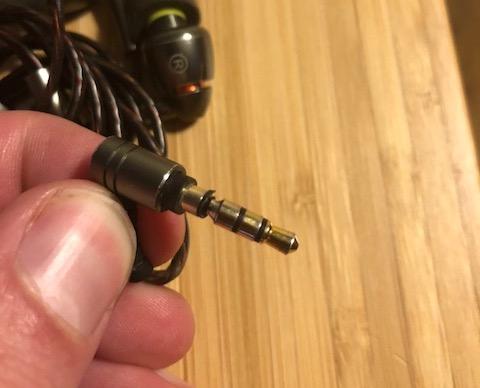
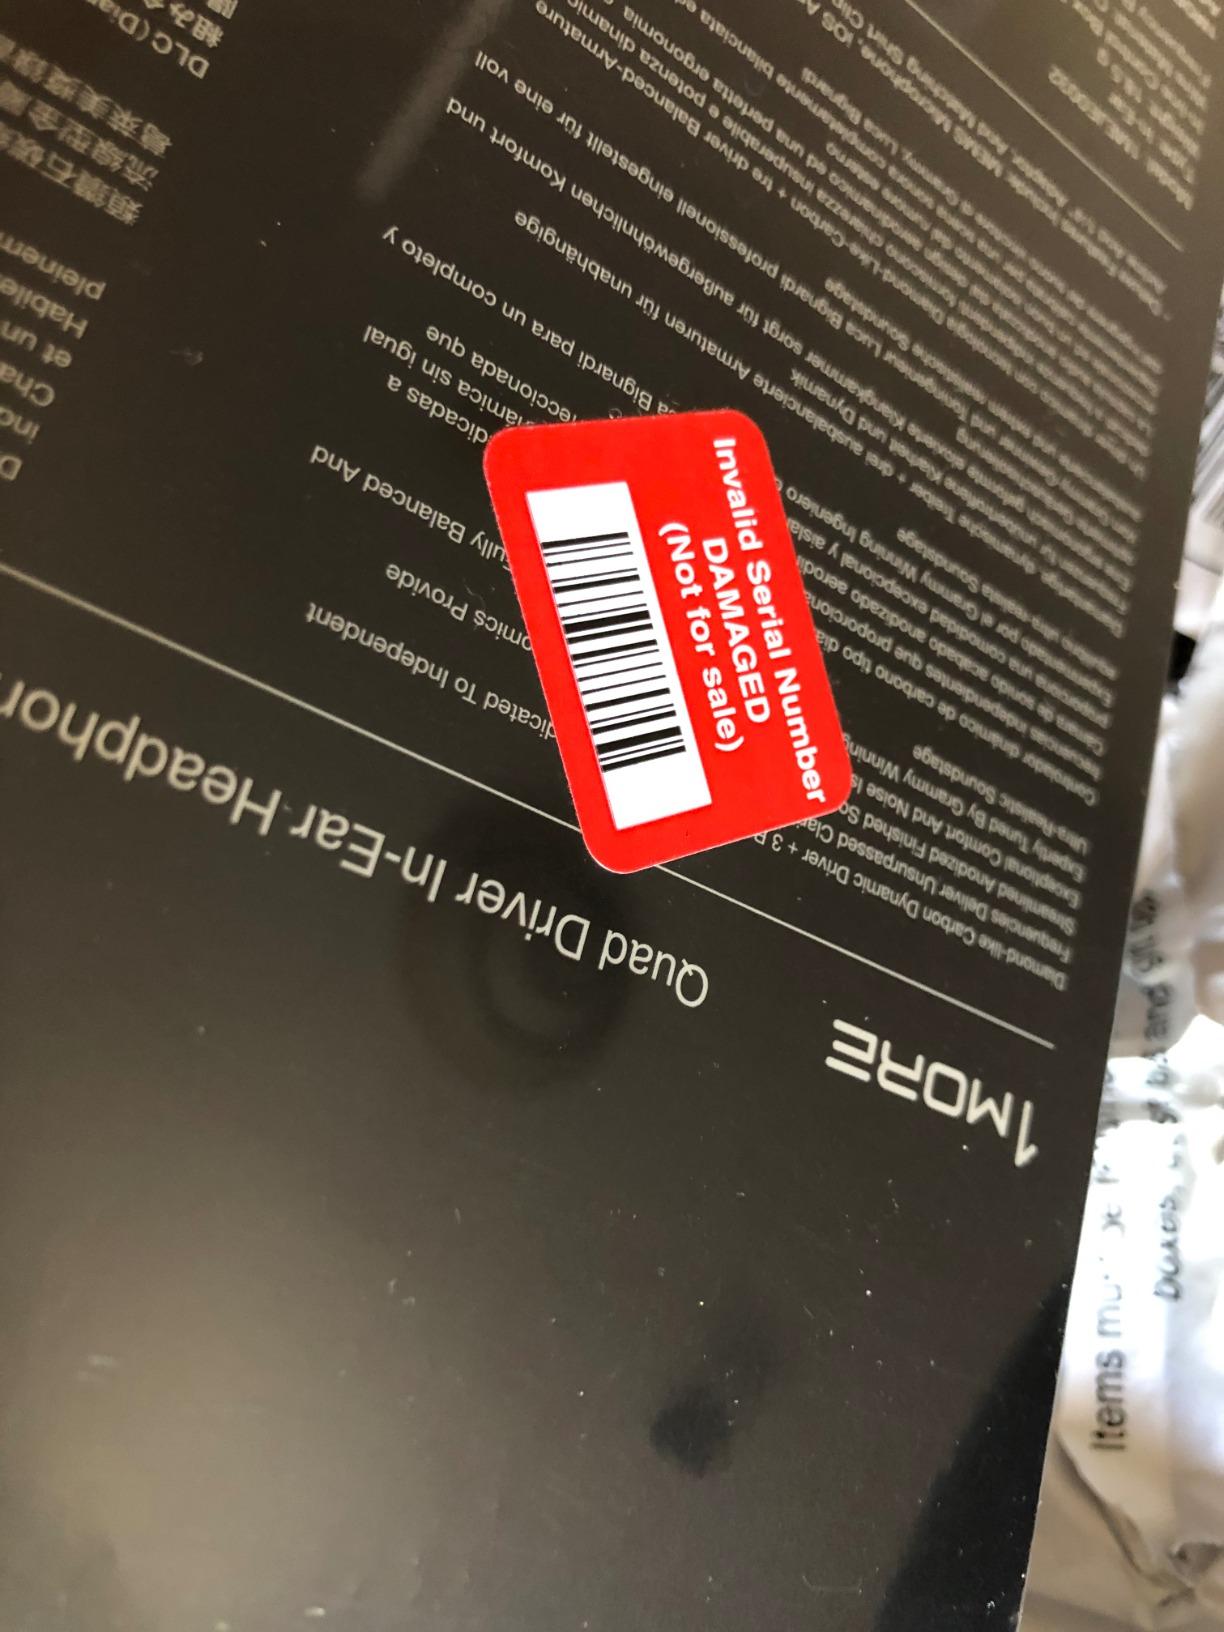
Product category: headphones
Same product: yes